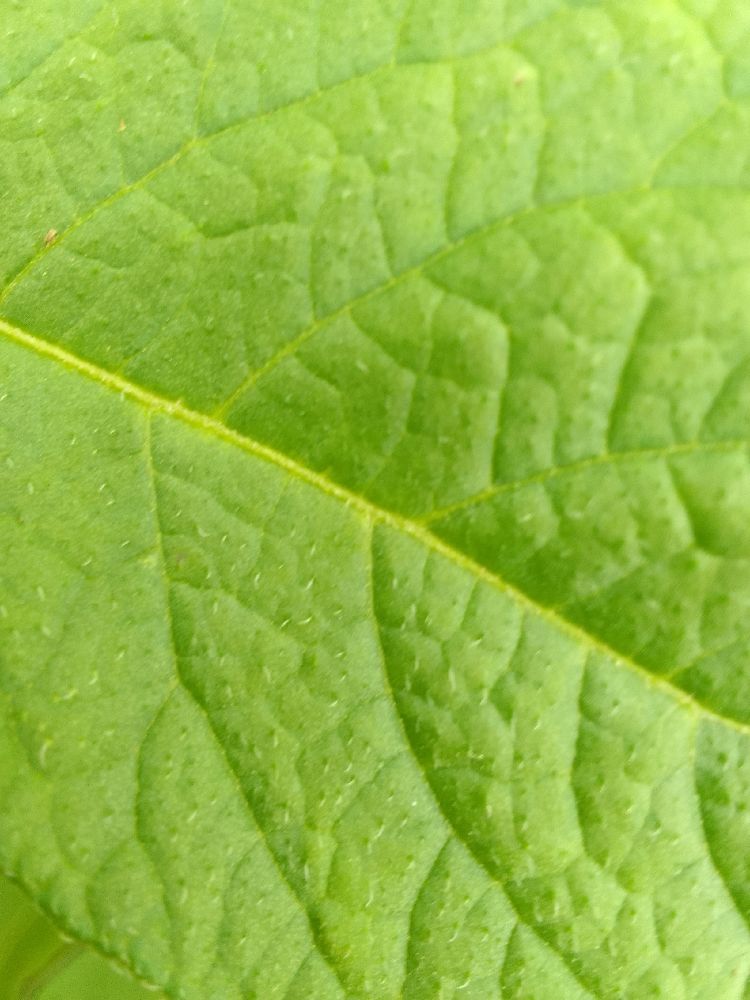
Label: Healthy